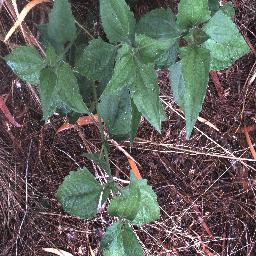
Label: siam_weed